Andon Boškovski

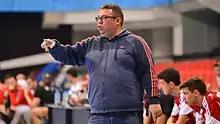
Boškovski in 2016

He was a player for the Macedonian club Rabotnicki and Macedonian youth national team until he was forced to retire as a young player due to hand injury.